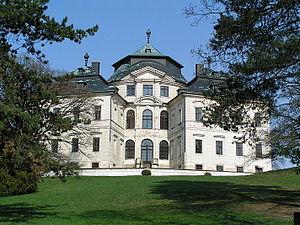
En République tchèque, un monument culturel est un statut attributé par le ministère de la Culture aux édifices pour leur importance historique ou patrimoniale. Les plus importants d'entre eux ont le statut de monument culturel national, donné par décret gouvernemental.